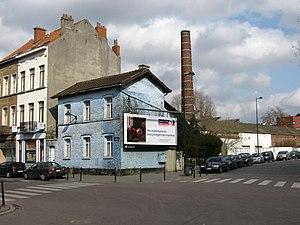
La gare de Bruxelles-Allée-Verte était une gare ferroviaire belge de la ligne de Bruxelles à Anvers. Elle était située à proximité de l'ancienne promenade de l'Allée verte, établie le long du canal de Bruxelles à Vilvorde, au nord-ouest de la Ville de Bruxelles, dans l'actuelle Région de Bruxelles-Capitale.